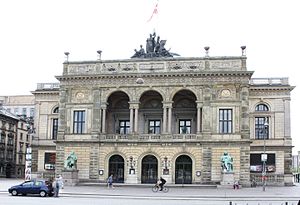
Den Kongelige Ballet
Det Kongelige Teater i København, hjemsted for Den Kongelige Ballet
Den Kongelige Ballet er et internationalt anerkendt klassisk balletkompagni, baseret på Det Kongelige Teater i København. Det er et af de ældste balletkompagnier i verden, og stammer fra 1748, da Det Kongelige Teater blev stiftet.